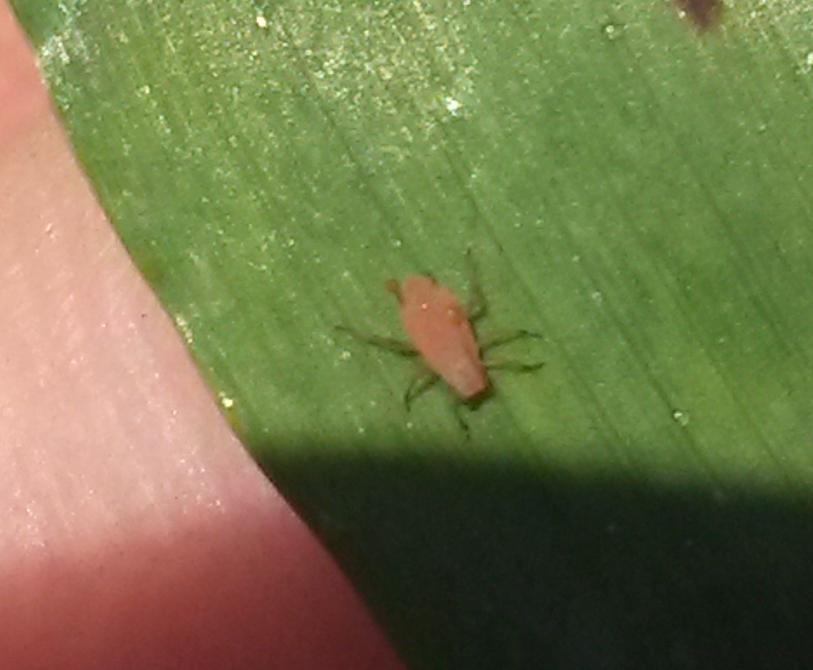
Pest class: english_grain_aphid